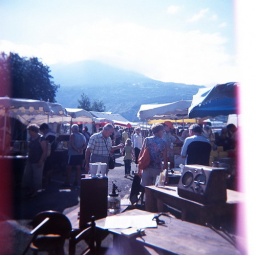
market in the mountain